Duck Dodgers and the Return of the 24½th Century

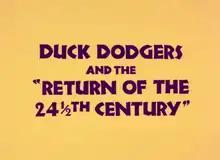
The title card of "Duck Dodgers and the return of the 24½th Century".

Duck Dodgers and the Return of the 24½ Century is a 1980 animated short film starring Daffy Duck, Porky Pig and Marvin the Martian. It is the sequel to the 1953 cartoon "Duck Dodgers in the 24½th Century". It was the first Daffy and Porky cartoon since 1965. This cartoon first premiered on November 20, 1980, as part of an animated NBC television special called "Daffy Duck's Thanks-for-Giving Special", with scenes that would later be cut when this cartoon was reformatted as a short. The final credited work of Michael Maltese (who would die only three months following the short's original broadcast), the majority of Maltese's storyboards (including a duel between Marvin and Daffy and the return of K-9, who features prominently within the boards) nonetheless went unused within the finished short. The only parts written by Maltese that remained in the final product is the problem of the lack of the element that produces yo-yo polish (called flexonite in the boards) and Gossamer being shaven (albeit with Porky using hair clippers instead of Daffy singing The Song of the Marines to Gossamer and his weakness being barbers instead of music).